Timeline of early independent Vietnam

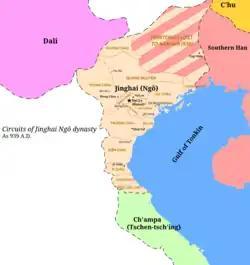
Ngô dynasty ruling Tĩnh Hải circuit in 938

This is a timeline of Early Independent Vietnam, covering the period of Vietnamese history from the rise of the Tĩnh Hải circuit ruled by the Khúc clan (r. 905–923/930) to the kingdom of Đại Cồ Việt ruled by the Early Lê dynasty (980–1009).